2019 Tour Championship

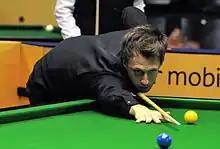
Judd Trump after playing a shot.

The first round was held from 19 to 20 March, all matches being played over two sessions as best-of-17- matches. Neil Robertson played Mark Selby in the opening match of the tournament. Robertson progressed into an early lead, taking the first two frames with breaks of 88 and 110. Selby then won six frames in a row, including three century breaks, to lead 6–2 after the first session.